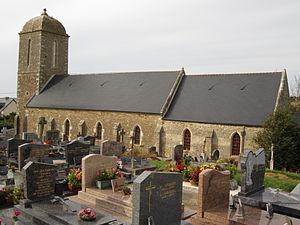
Église Saint-Martin de fr:Baubigny_(Manche)
Baubigny est une commune française, située sur la Côte des Isles dans le département de la Manche en région Normandie, peuplée de 145 habitants.